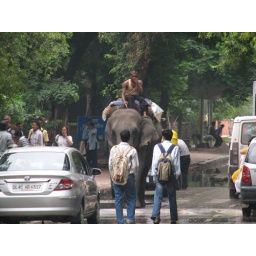
Man riding elephant near monument to Gandhi